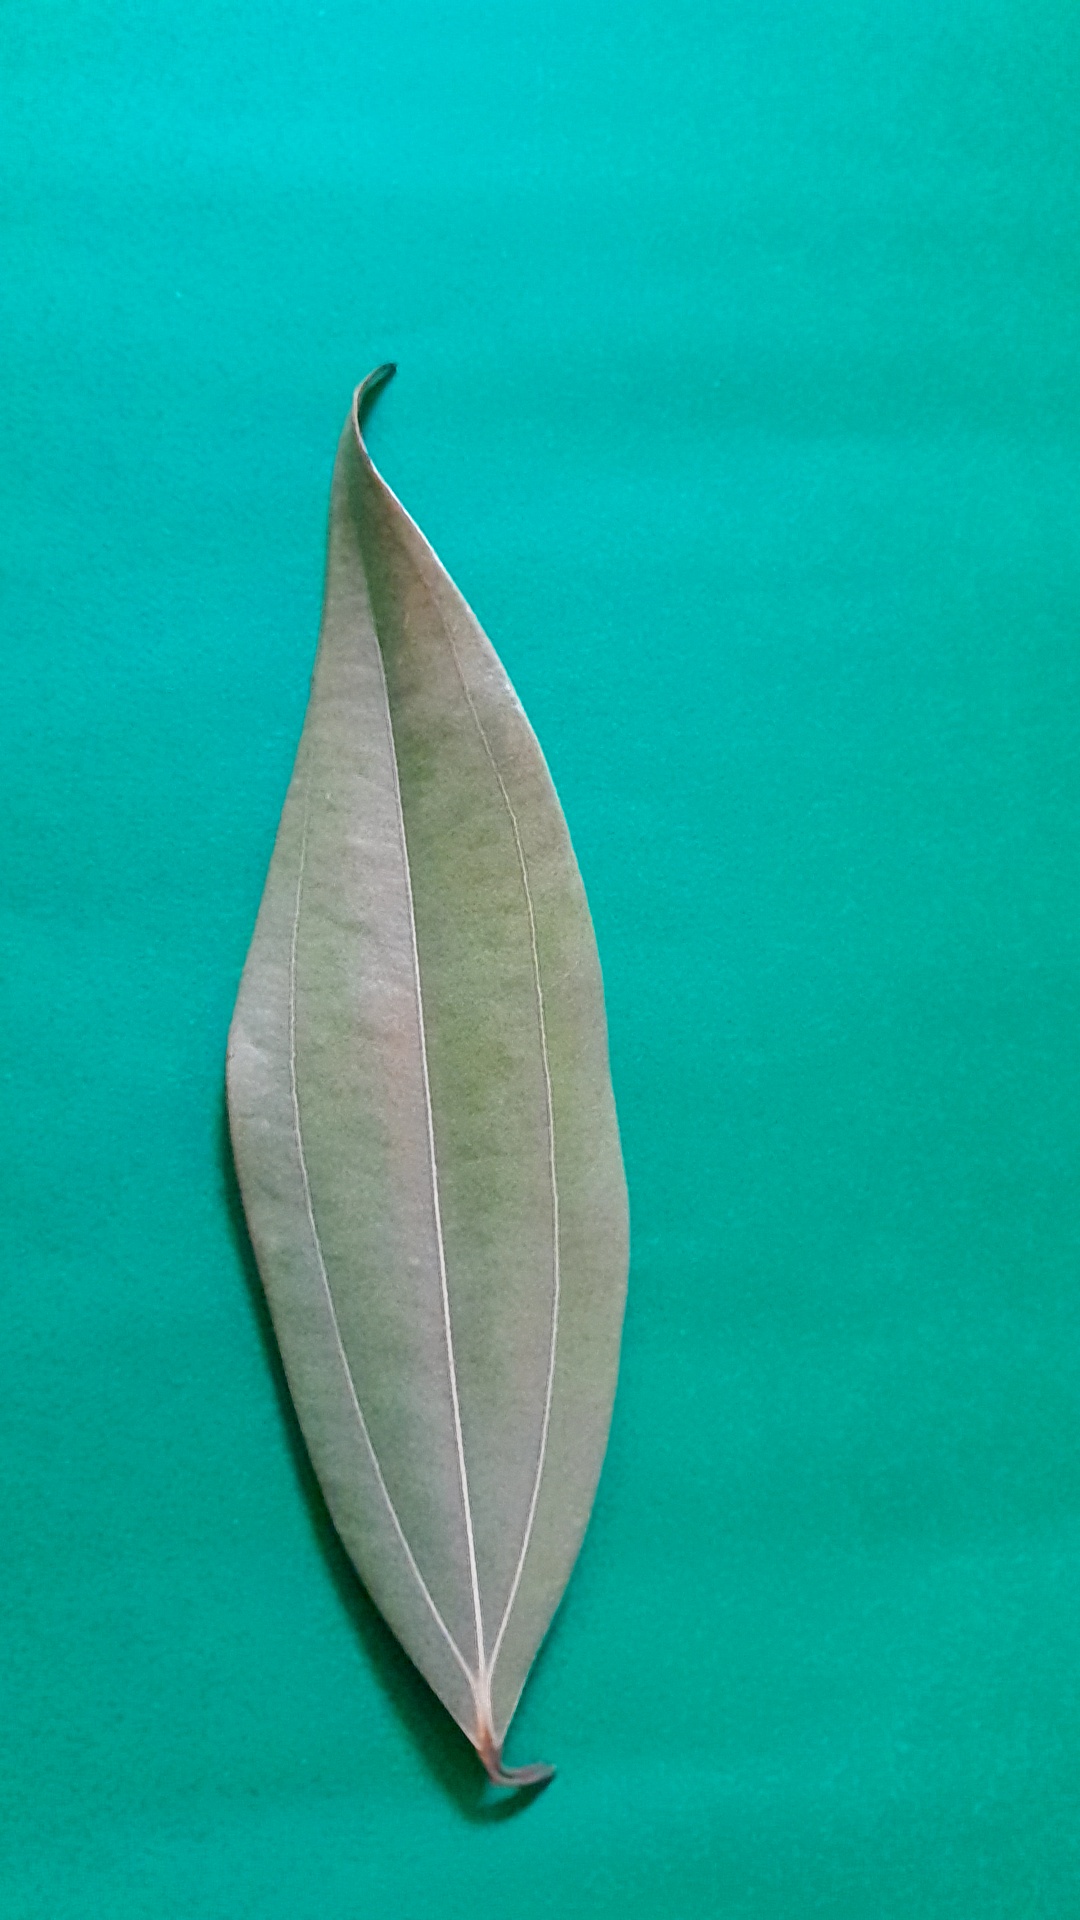
Label: Dry Leaf